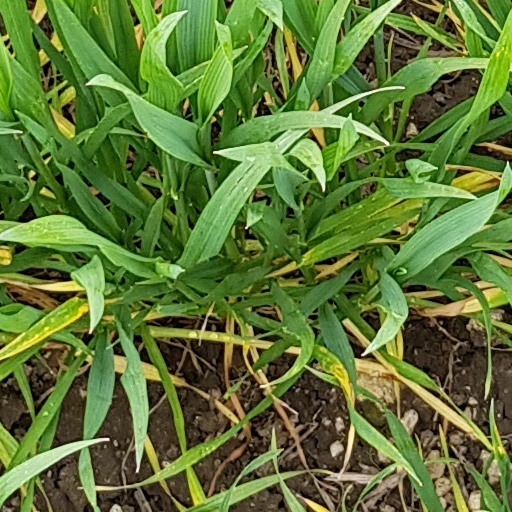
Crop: wheat